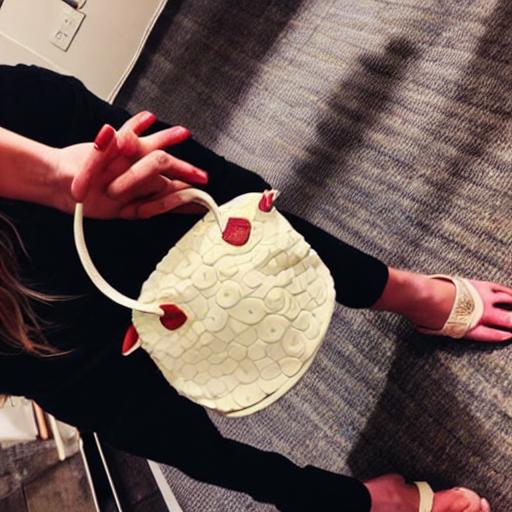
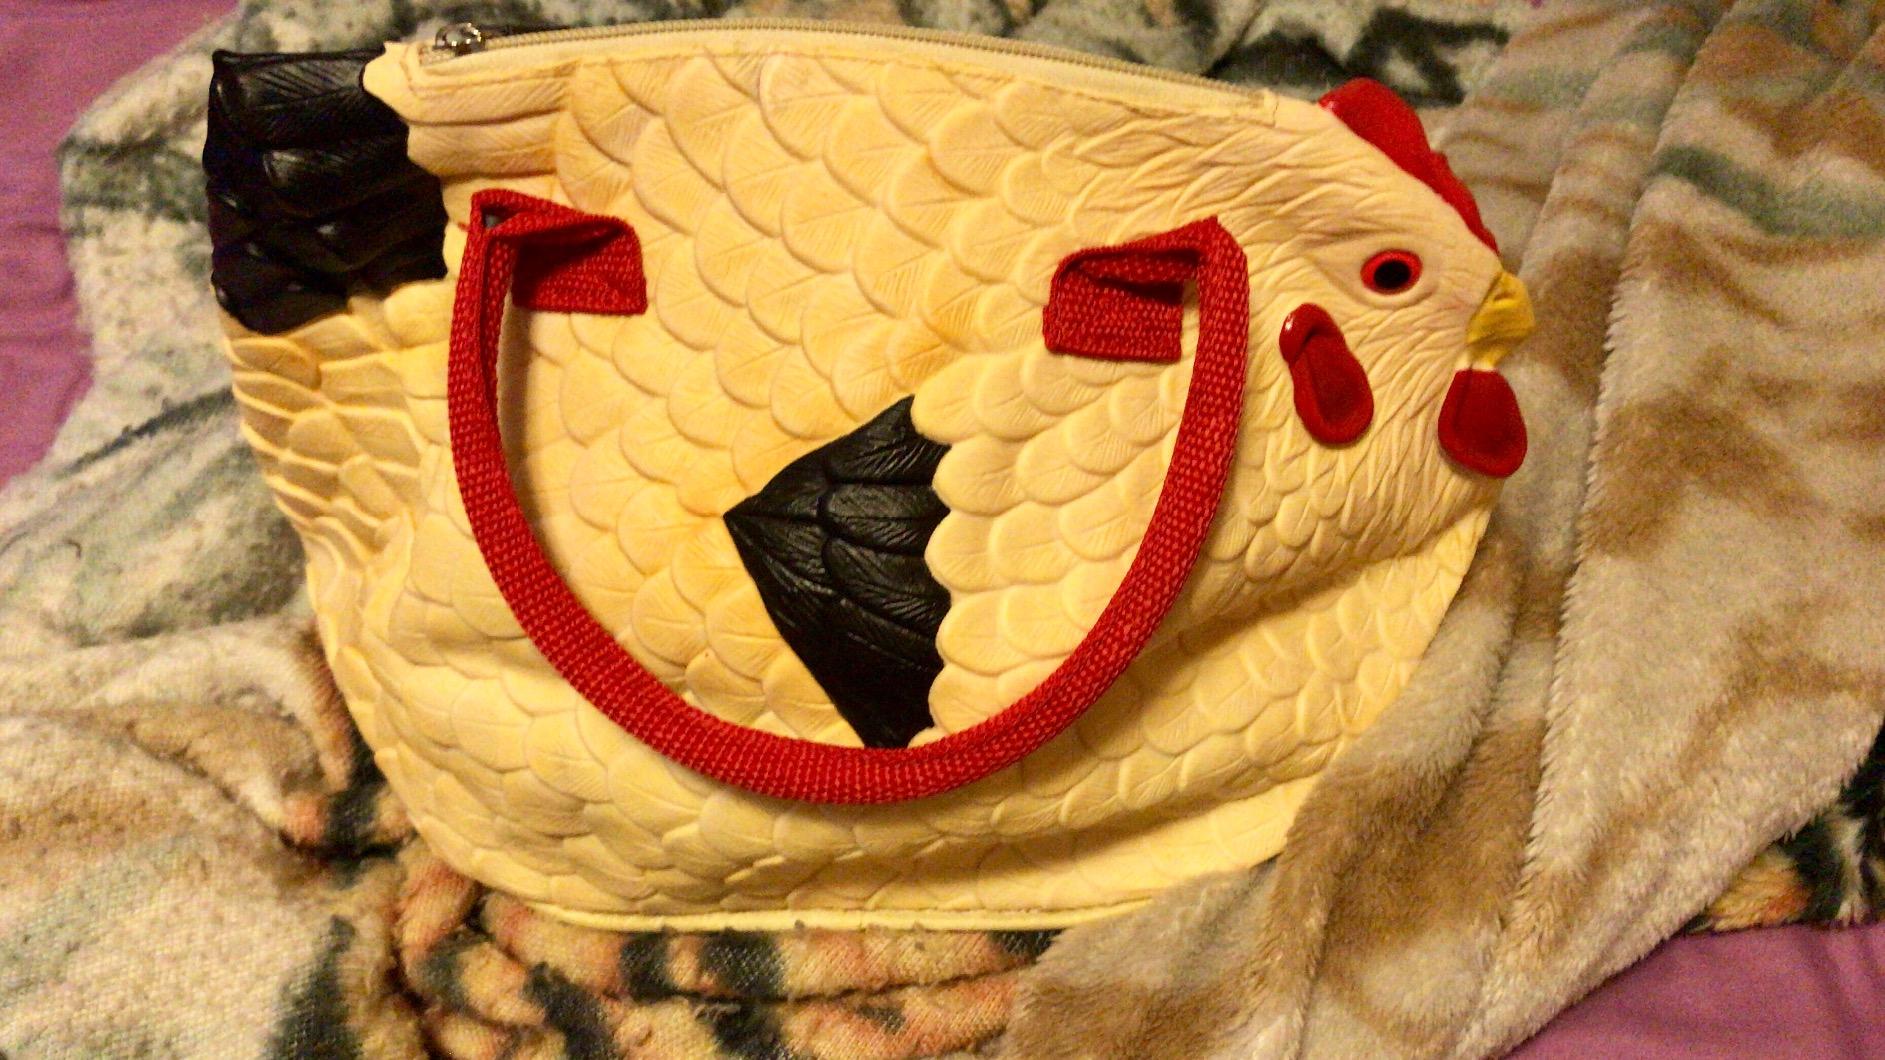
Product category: accessories_handbag
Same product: no